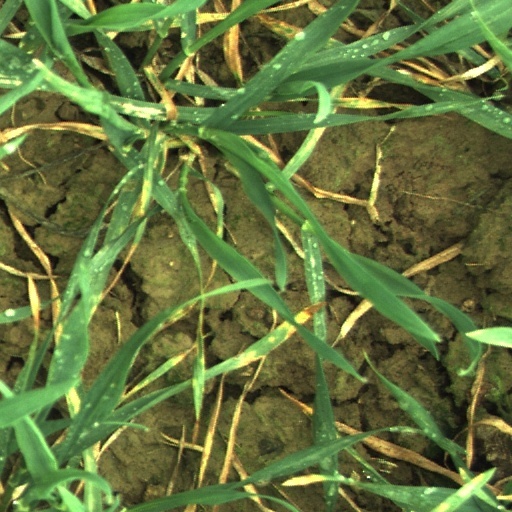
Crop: wheat